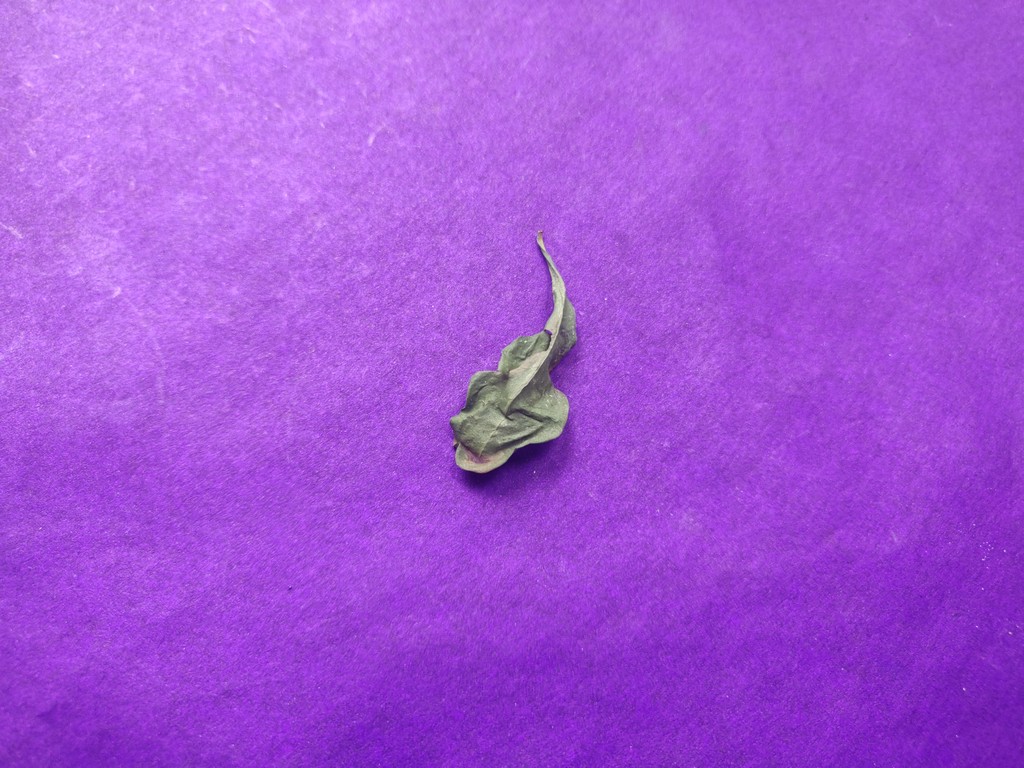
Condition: Dried
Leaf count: single
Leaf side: unknown